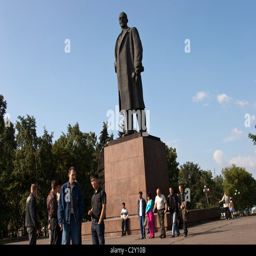
a statue of philosopher in the central square